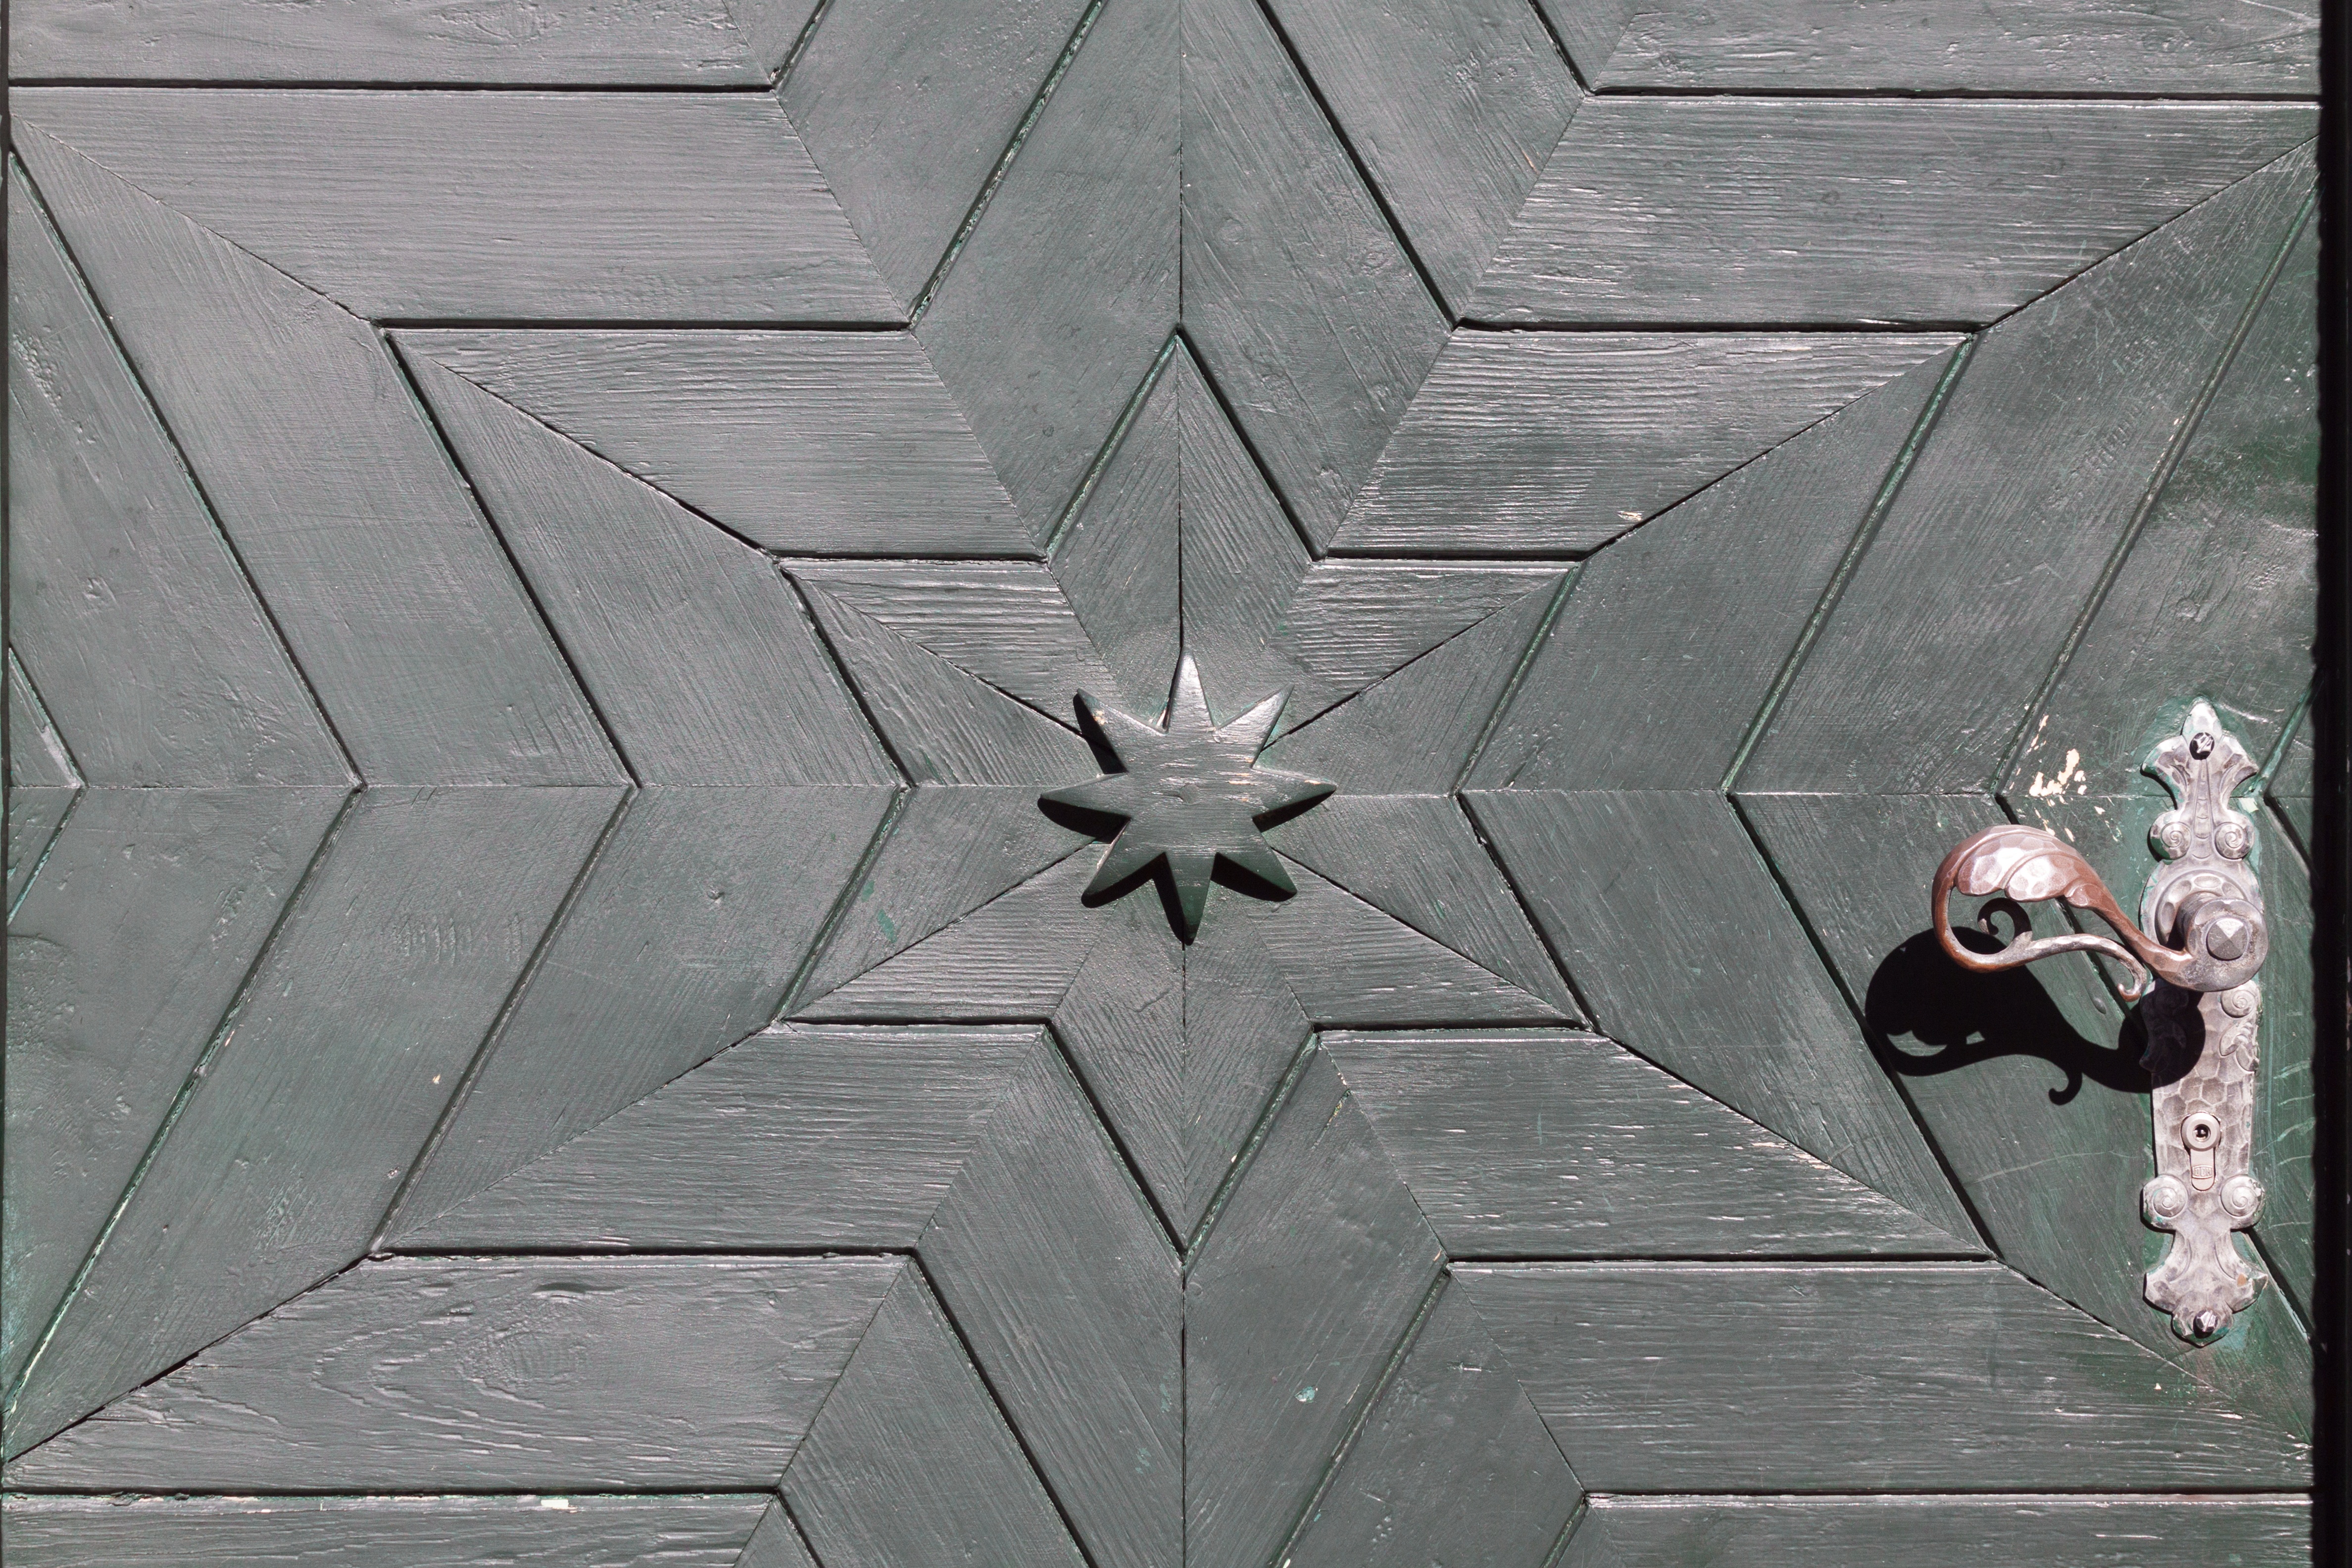
wood, wheel, star, floor, roof, wall, ceiling, tile, black, door, material, tire, front door, art, symmetry, input, house entrance, door handle, tread, flooring, road surface, blue grey, automotive tire